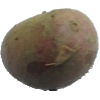
Label: red_potato